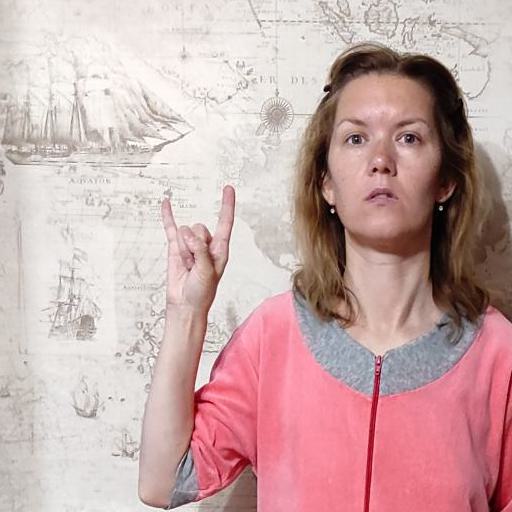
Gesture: rock